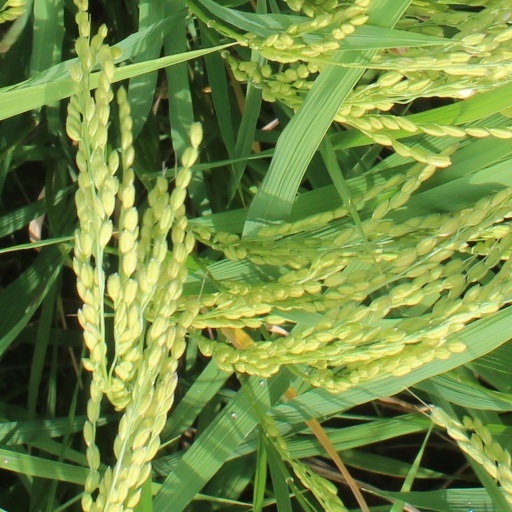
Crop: rice